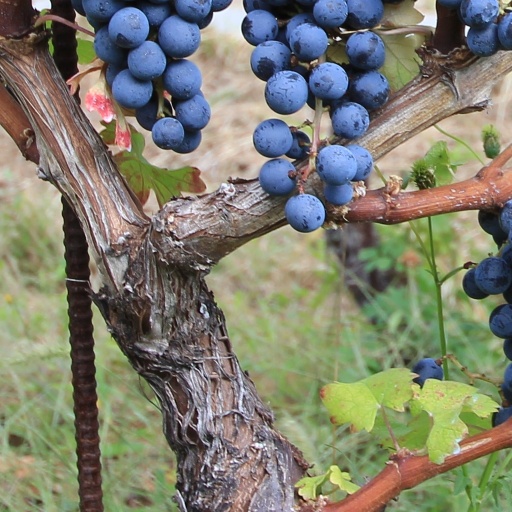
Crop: grape